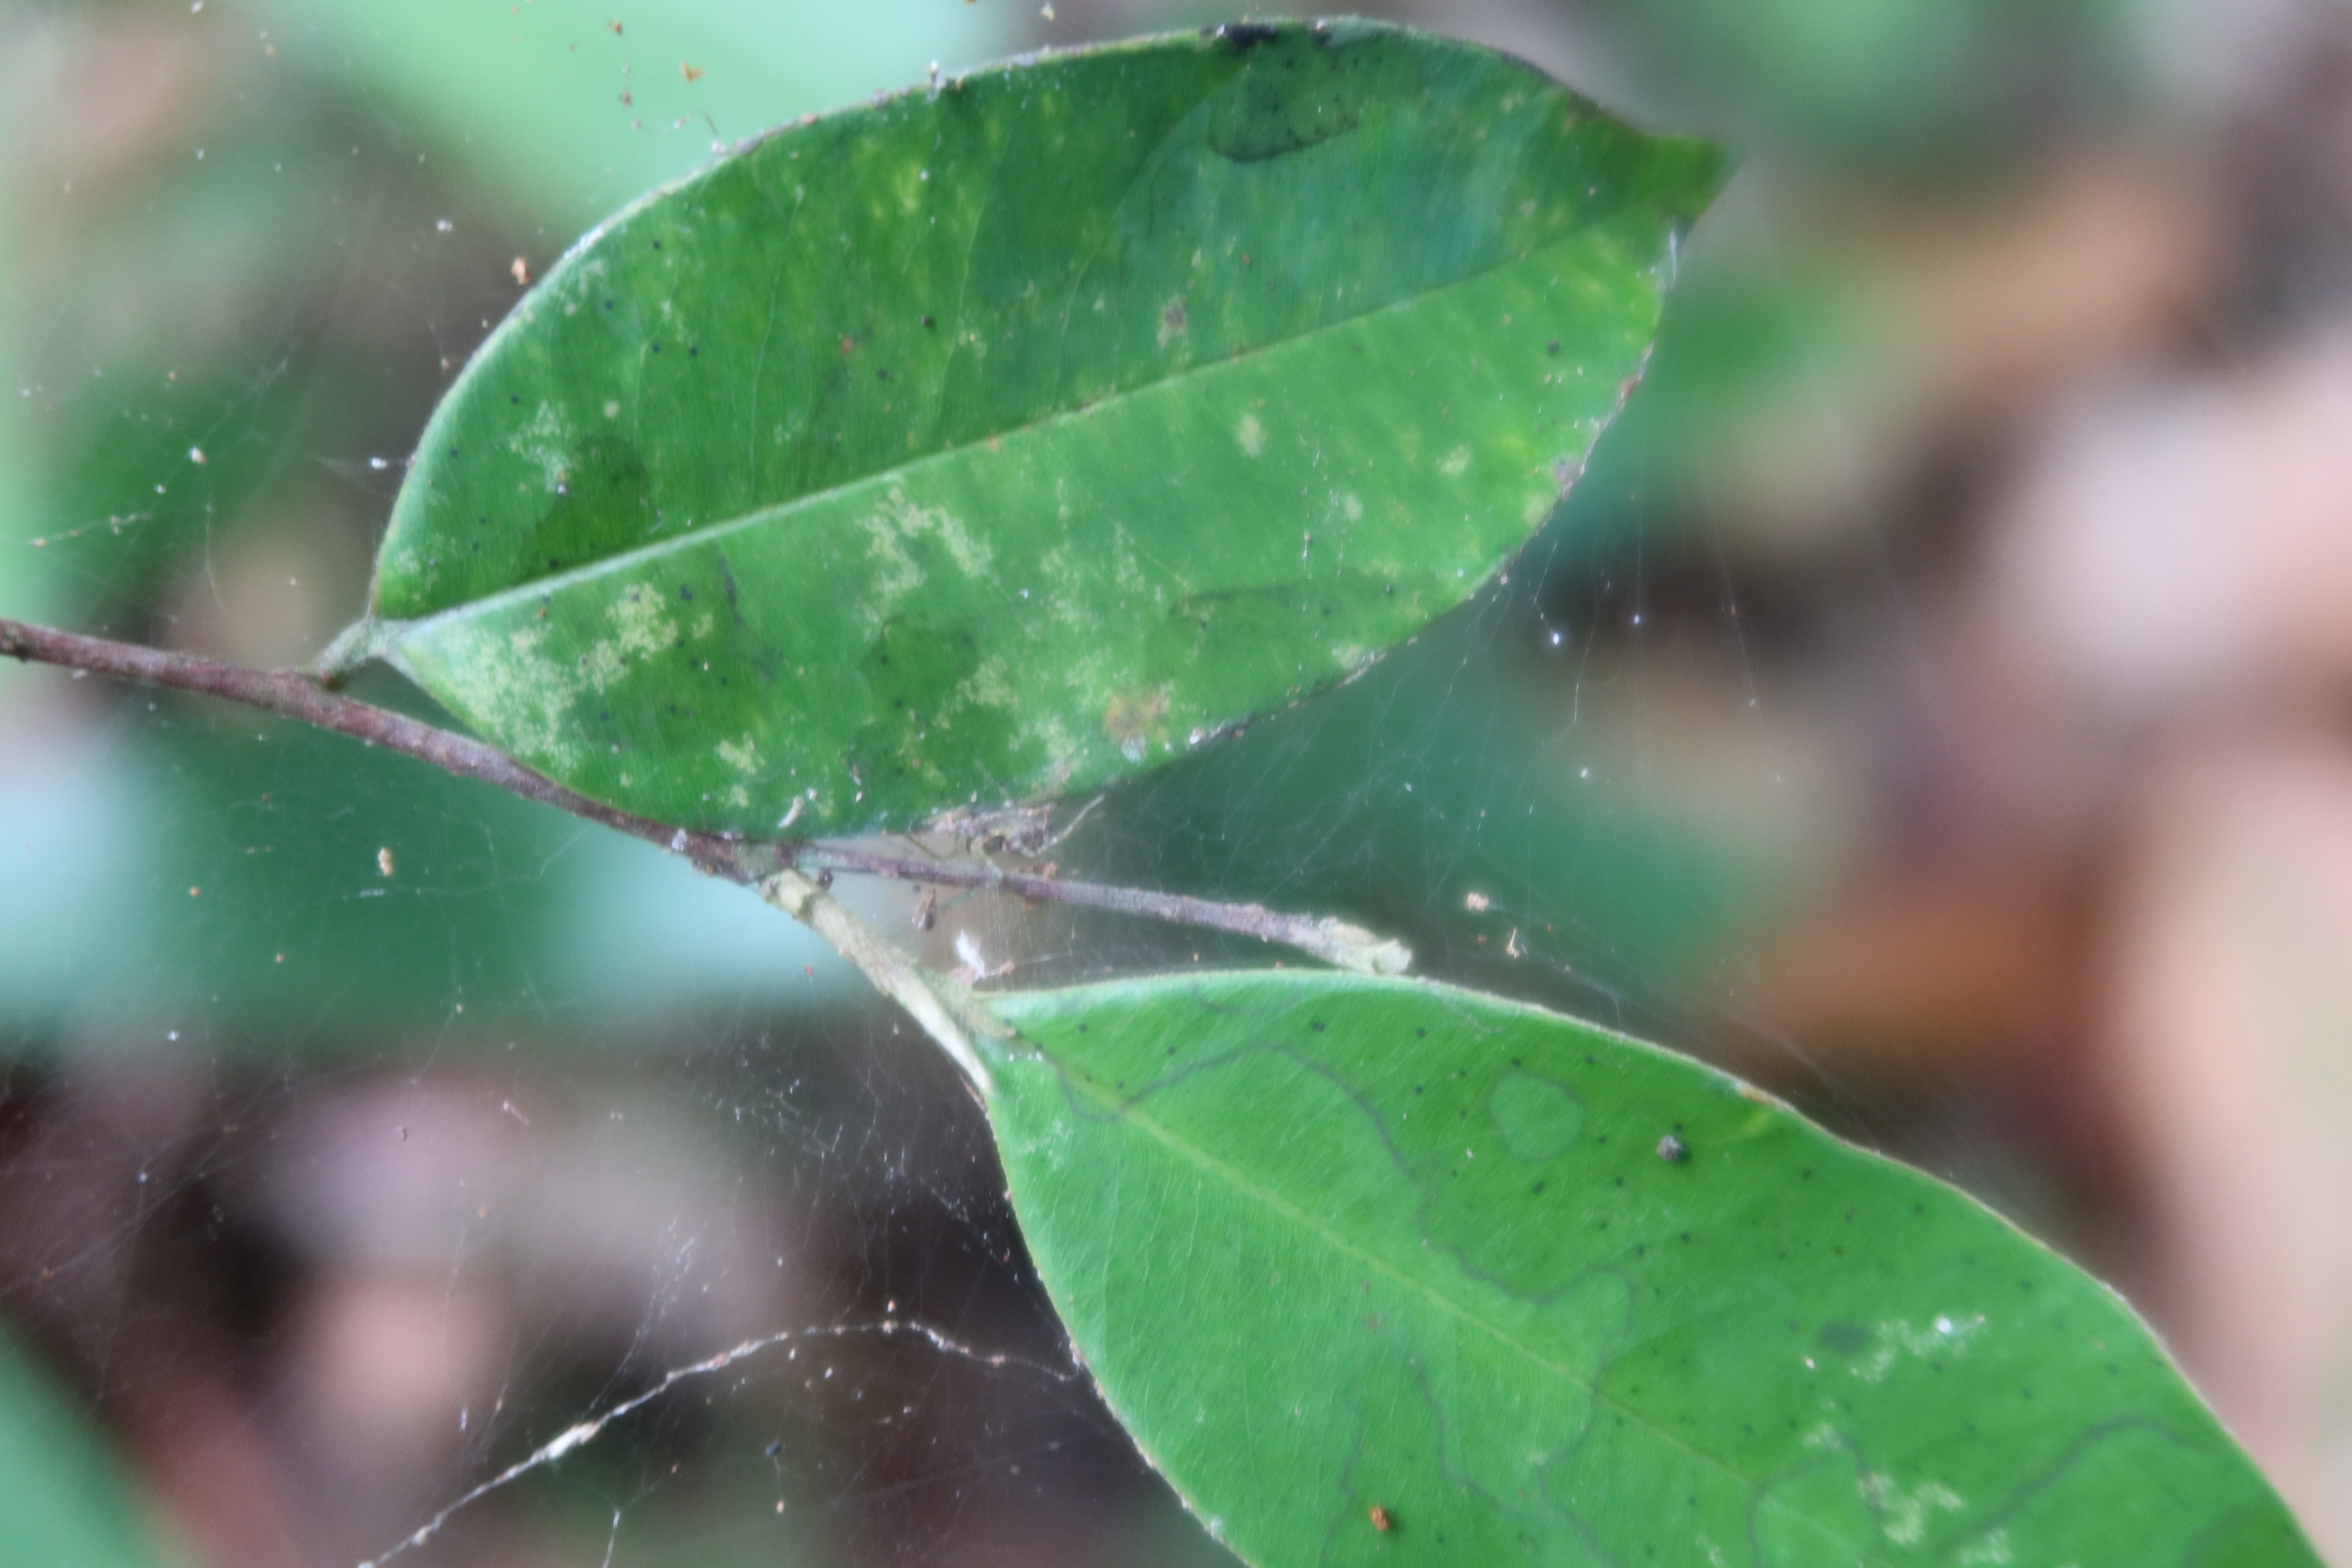
Label: Spiders